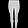
Label: Trouser